Bardufoss Airport

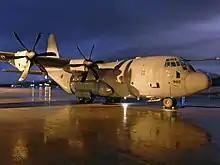
Lockheed C-130 Hercules of RAF Lyneham at Bardufoss

The airport has a runway aligned 10–28 (roughly east–west) with an asphalt surface measuring . It is located at an elevation of above mean sea level. SAS Select Service Partner operates a café at the terminal. Cominor operates three airport coach routes—one to Sørreisa, Finnsnes and Silsand; one to Setermoen and one to Maukstadmoen. The airport has 235 paid parking places; taxis and car rental is also available.